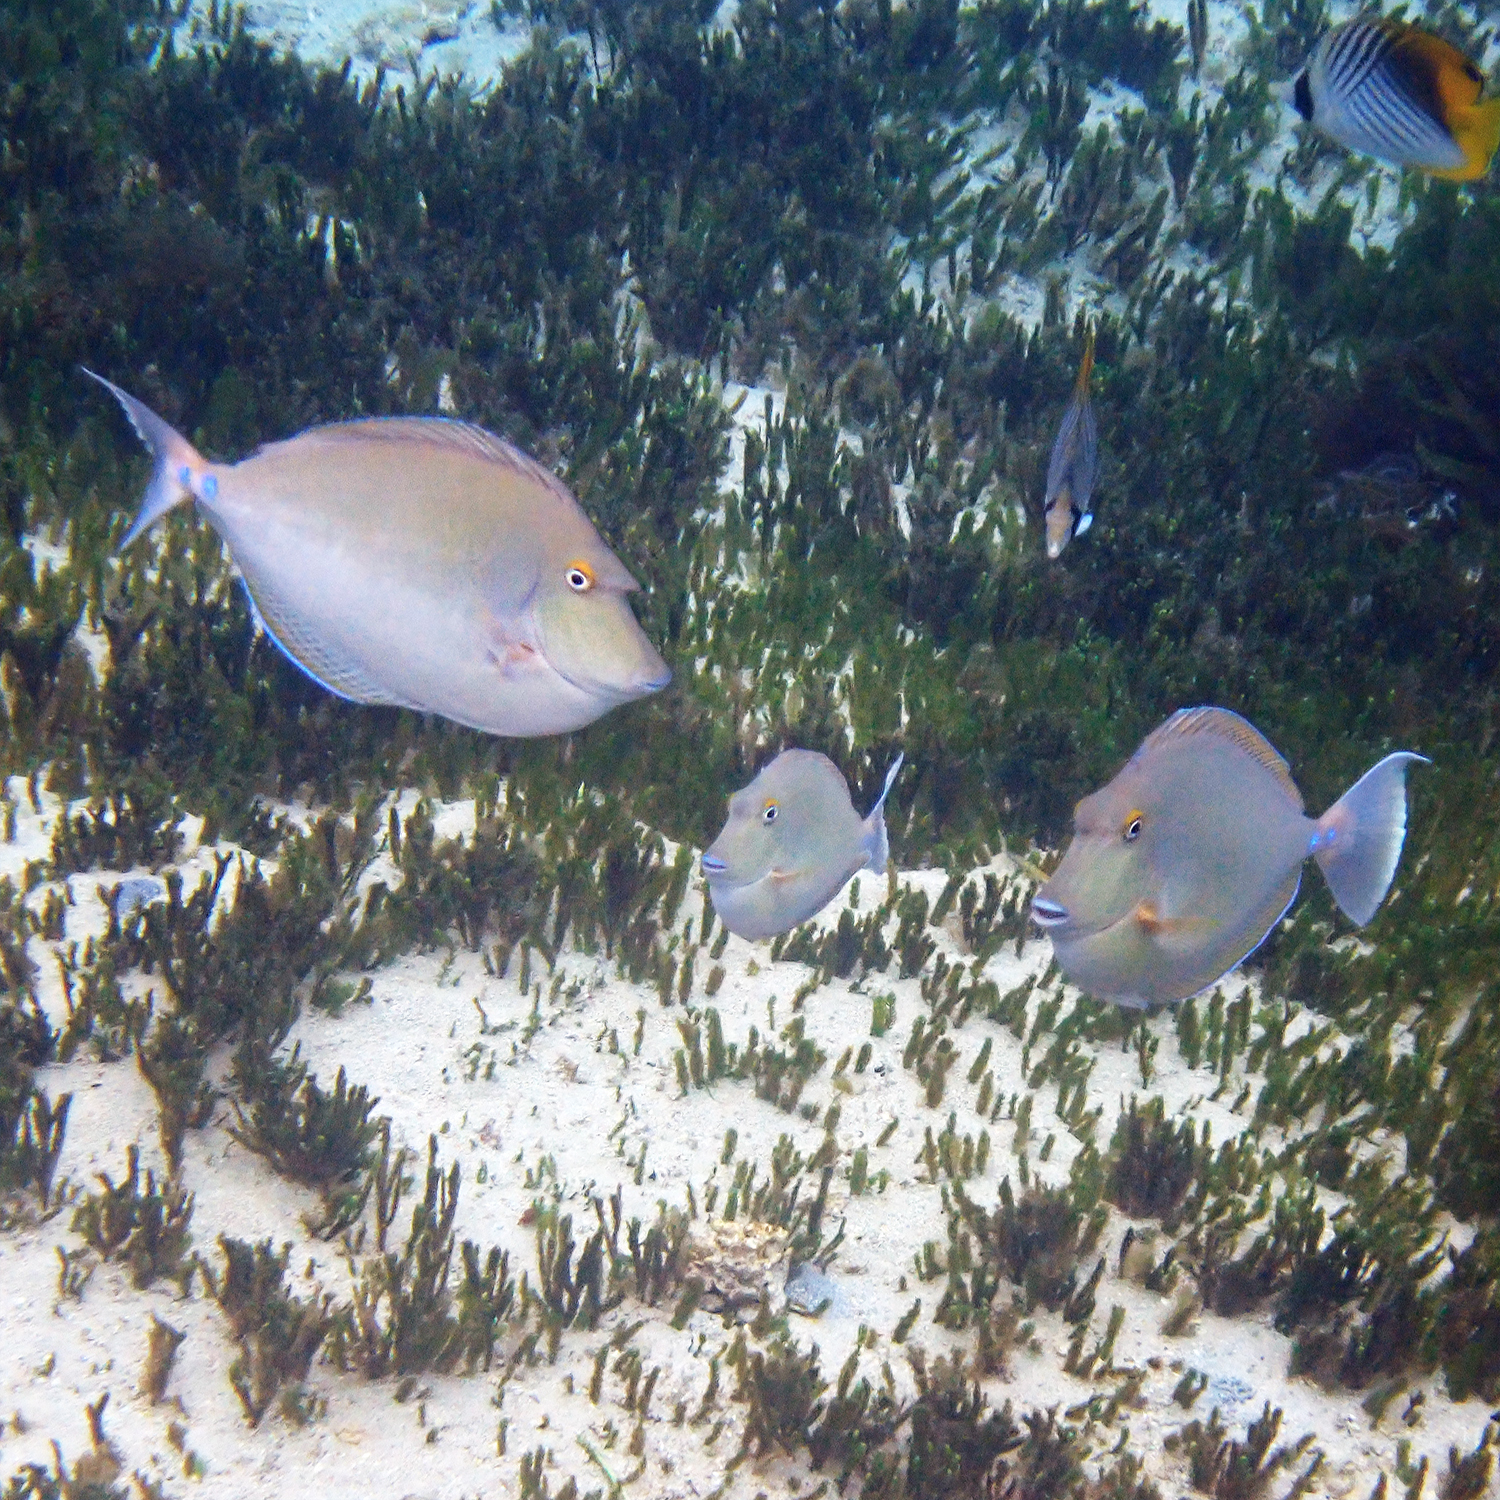
Naso unicornis (Bluespine Unicornfish)